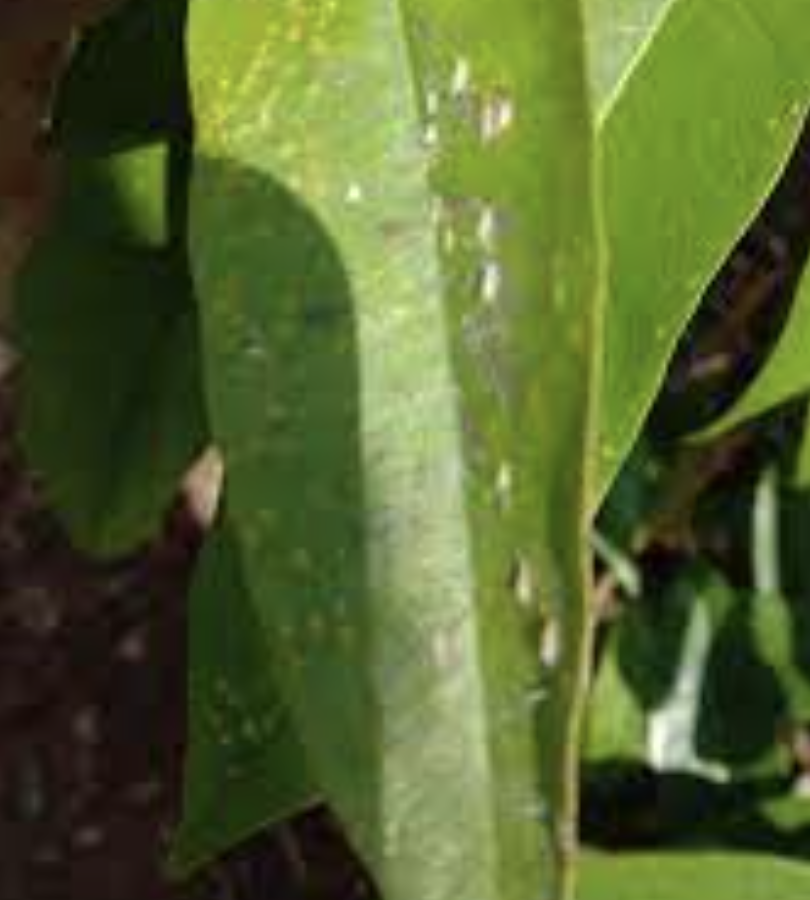
Label: mealybug_infestation